John Howe (loyalist)

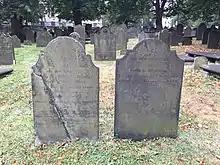
John and Mary Howe, Old Burying Ground (Halifax, Nova Scotia)

After his brief stint as a volunteer spy, John returned to his usual work as printer, loyalist writer and postmaster in Halifax. On October 16, 1808, John Howe's eldest son, John Howe, Jr., married Henrietta Hians. In 1810, John Howe was appointed Justice of the Peace and Justice of the Inferior Court of Common Pleas. On October 9, 1813, his sixth and youngest child from his first marriage, David Howe, married Elizabeth M. Gethens. In 1815, John Howe was given a special commission as Justice "for the better and more effective administration of the office of Justice of the Peace and for the establishment of an active, vigorous and effectual Police." John Howe played a role in the establishment of a "House of Correction" and improving the police in Halifax by having "the daily attendance of one Magistrate in some Public Office in Halifax, for managing the Police of the Town." With his growing duties as a Magistrate and possibly due to a minor stroke, John Howe retired from his offices as King's Printer and Postmaster in 1818, appointments that were then awarded to his son, John Howe, Jr.